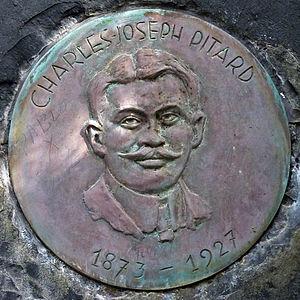
Charles-Joseph Marie Pitard-Briau est un botaniste français, né le 30 octobre 1873 et mort le 29 décembre 1927.